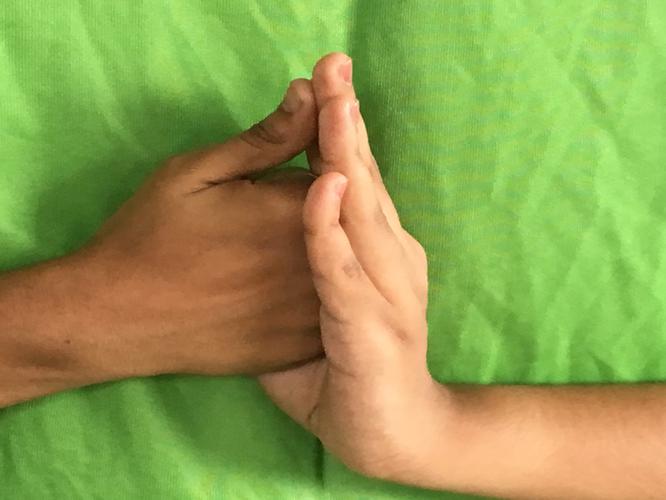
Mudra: Shanka
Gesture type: double_hand